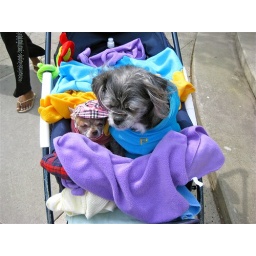
Cute dogs in a stroller walking for MS